Interference of the footings

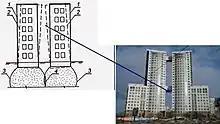
Interference of the footings.

The Interference of the footings is a phenomenon that is observed when two footings are closely spaced. The buildings when are to be constructed nearby to each other, the architectural requirements or the less availability of space for the construction forces the engineers to place the foundation footings close to each other, and when foundations are placed close to each other with similar soil conditions, the Ultimate Bearing Capacity of each foundation may change due to the interference effect of the failure surface in the soil.